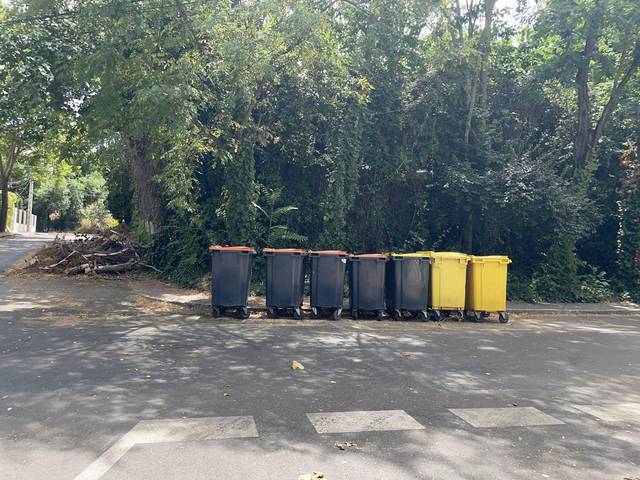
Region: Spain
Coordinates: 40.473, -3.833